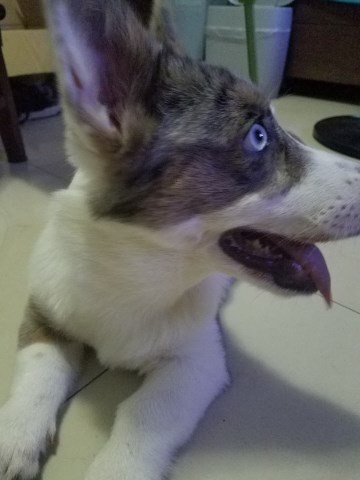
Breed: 2909-n000116-Cardigan